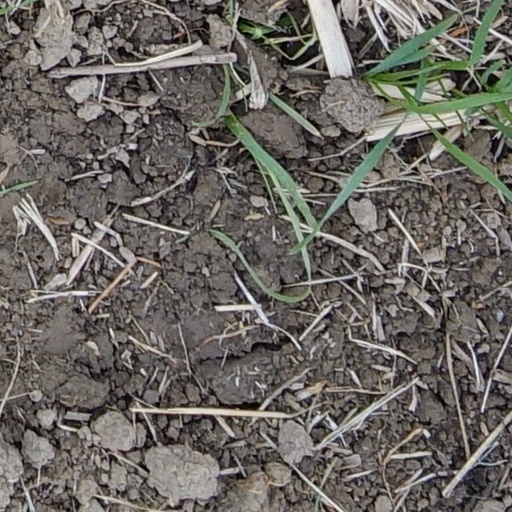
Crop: wheat